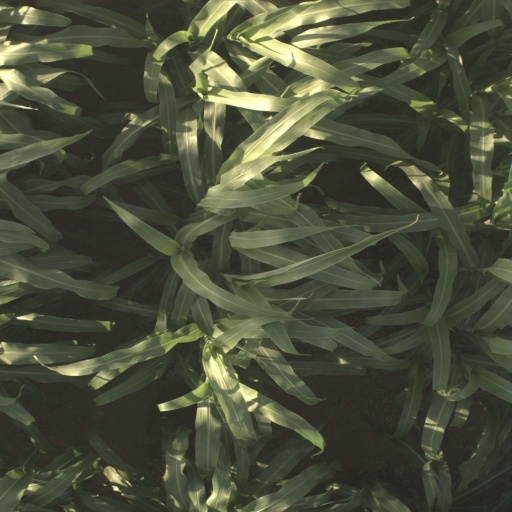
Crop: sorghum